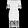
Label: Dress